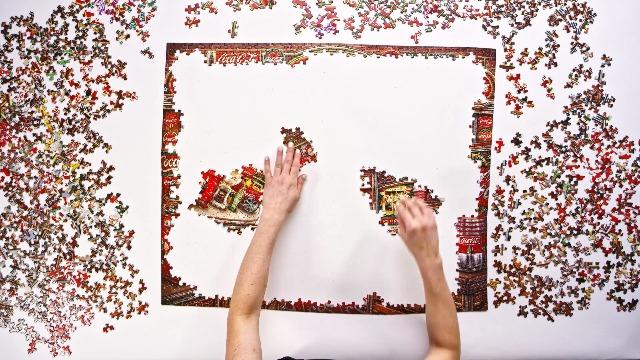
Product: Springbok Puzzles - Spring Cookies - 2000 Piece Jigsaw Puzzle - Large 42.5 Inches by 34 Inches Puzzle - Made in USA - Unique Cut Interlocking Pieces
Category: Toys & Games | Puzzles | Jigsaw Puzzles
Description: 2000 PIECE JIGSAW PUZZLE - Featuring a finished size of 42.5 inches by 34 inches with a precision cut that ensures a tight, interlocking heirloom-quality puzzle.
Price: $26.99
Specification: ProductDimensions:42x34x1inches|ItemWeight:3.81pounds|ShippingWeight:3.9pounds(Viewshippingratesandpolicies)|ShippingAdvisory:Thisitemmustbeshippedseparatelyfromotheritemsinyourorder.Additionalshippingchargeswillnotapply.|ASIN:B00S638T9C|Itemmodelnumber:33-20497|Manufacturerrecommendedage:36months-15years